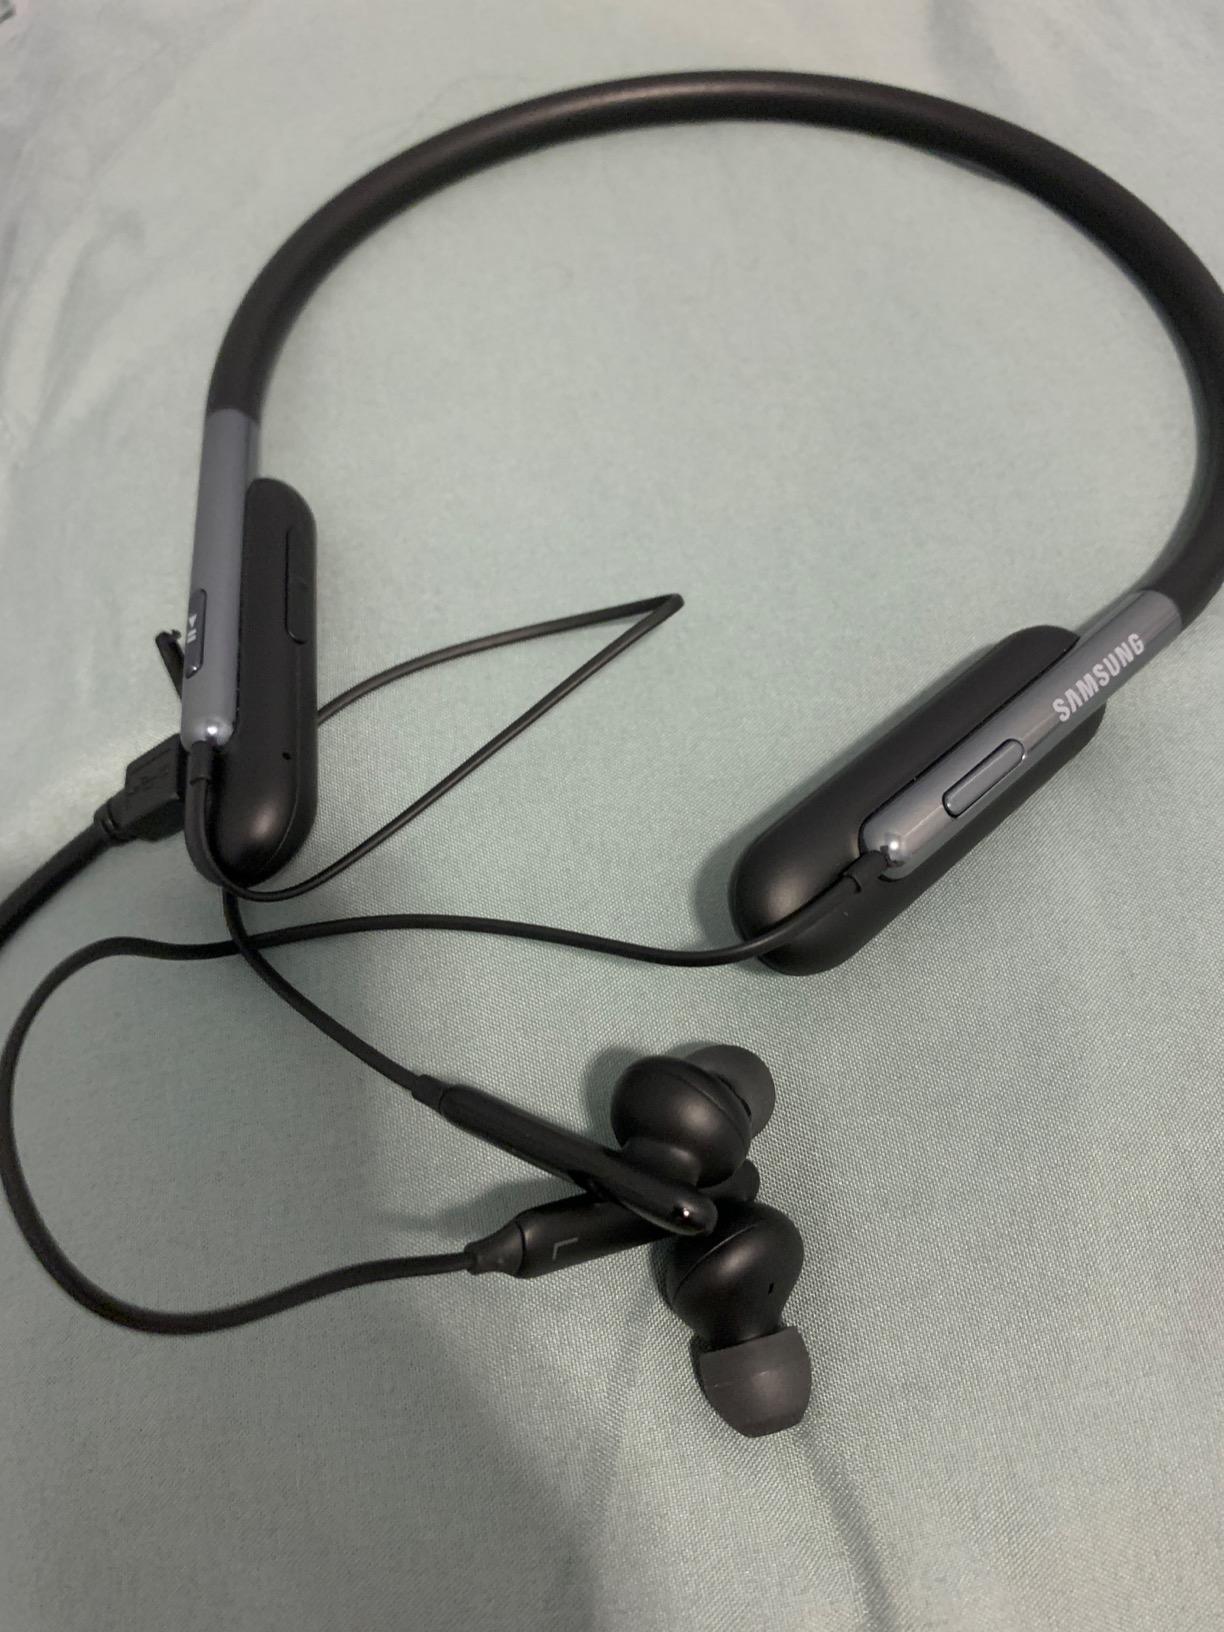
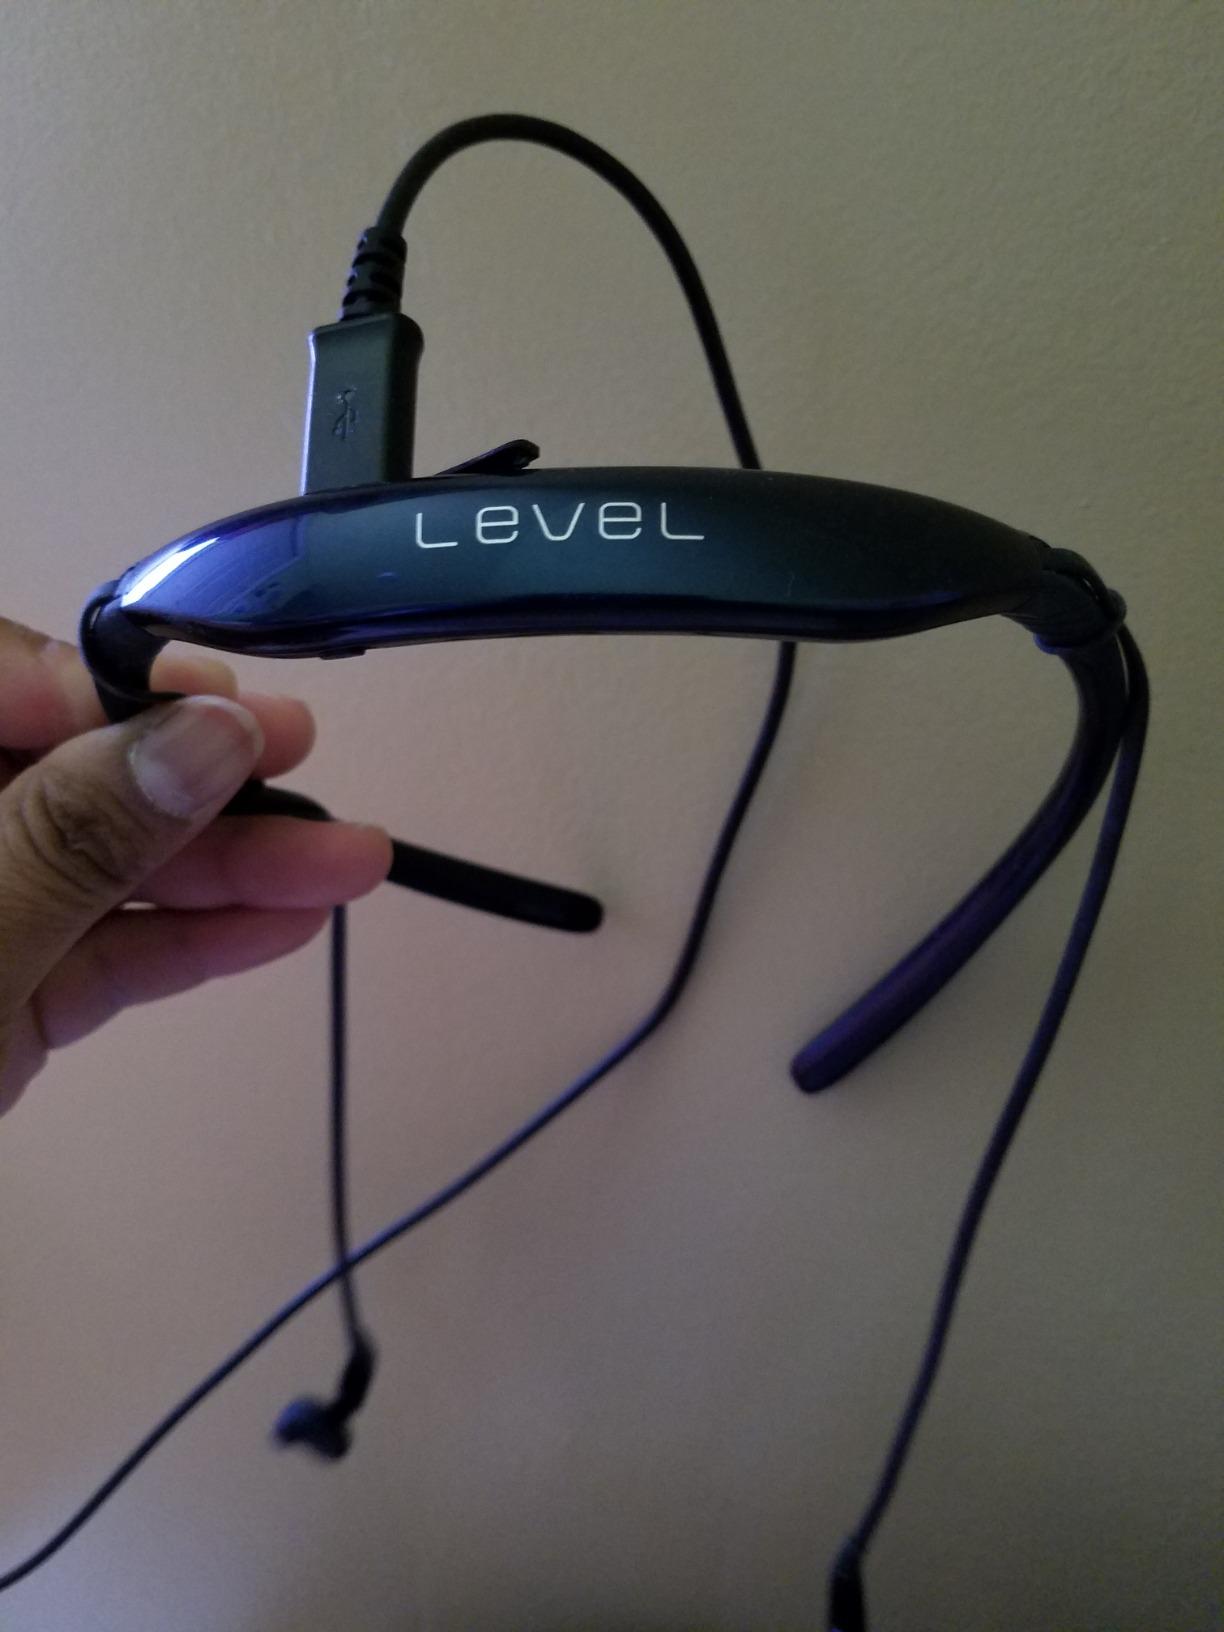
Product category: headphones
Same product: no